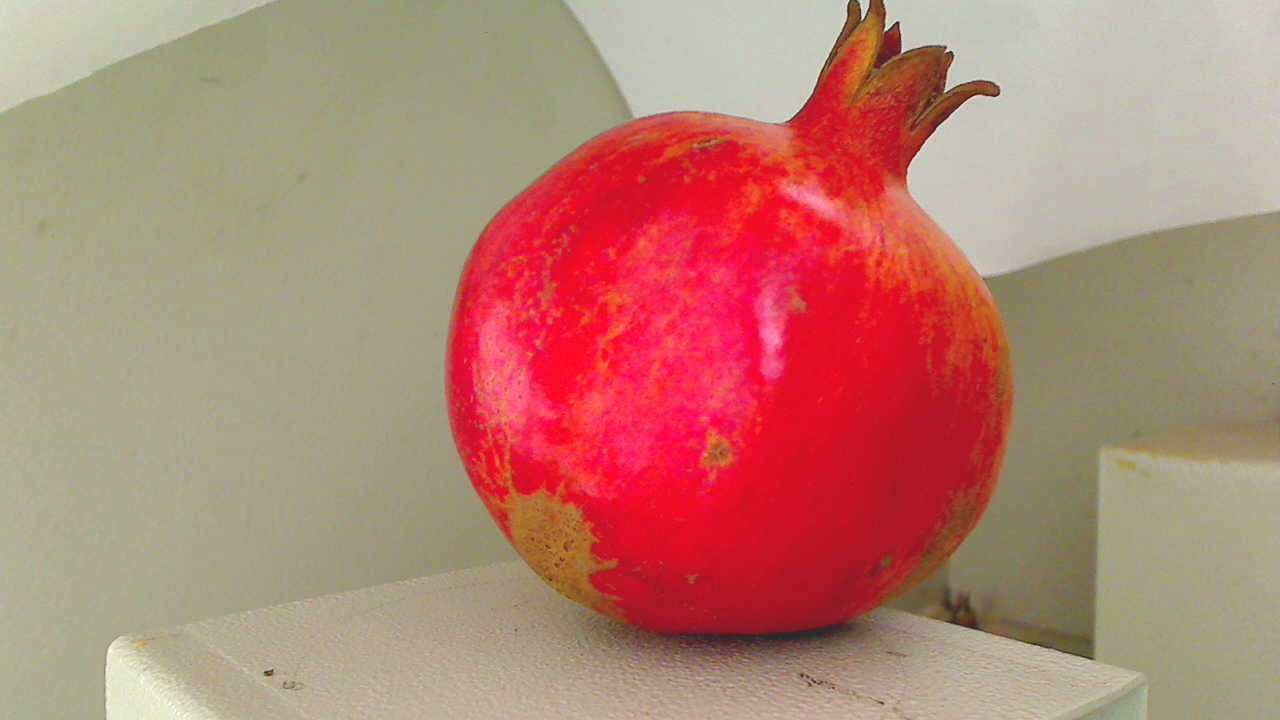
Grade: grade-2
Quality: quality-4